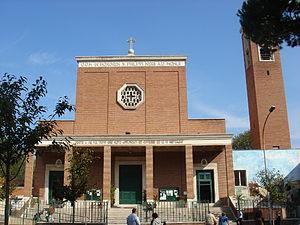
La diaconie cardinalice de San Filippo Neri in Eurosia est érigée par le pape Paul VI le 7 juin 1967 par la constitution apostolique Ea sollicitudine affecti. Elle est rattachée à l'église San Filippo Neri in Eurosia qui se trouve dans le quartiere Ostiense à Rome.